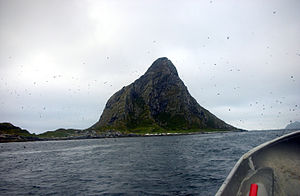
Vesterålen / Seværdigheder
Vesterålen er en øgruppe, der ligger nordligst i Nordland fylke i Norge. Den ligger lige nord for Lofoten. Vesterålen omfatter et landareal på tilsammen 2.511 km² og består af kommunerne Andøy, Bø, Hadsel, Sortland, Øksnes og Lødingen.